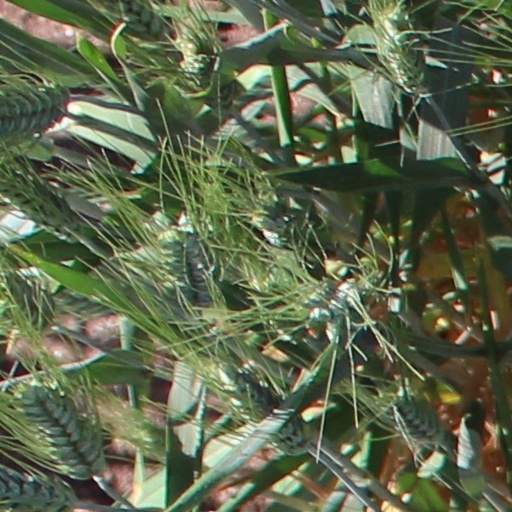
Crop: wheat